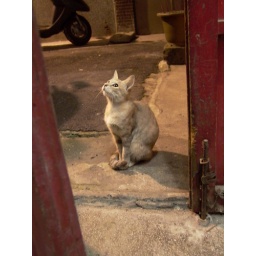
wild cat around my house